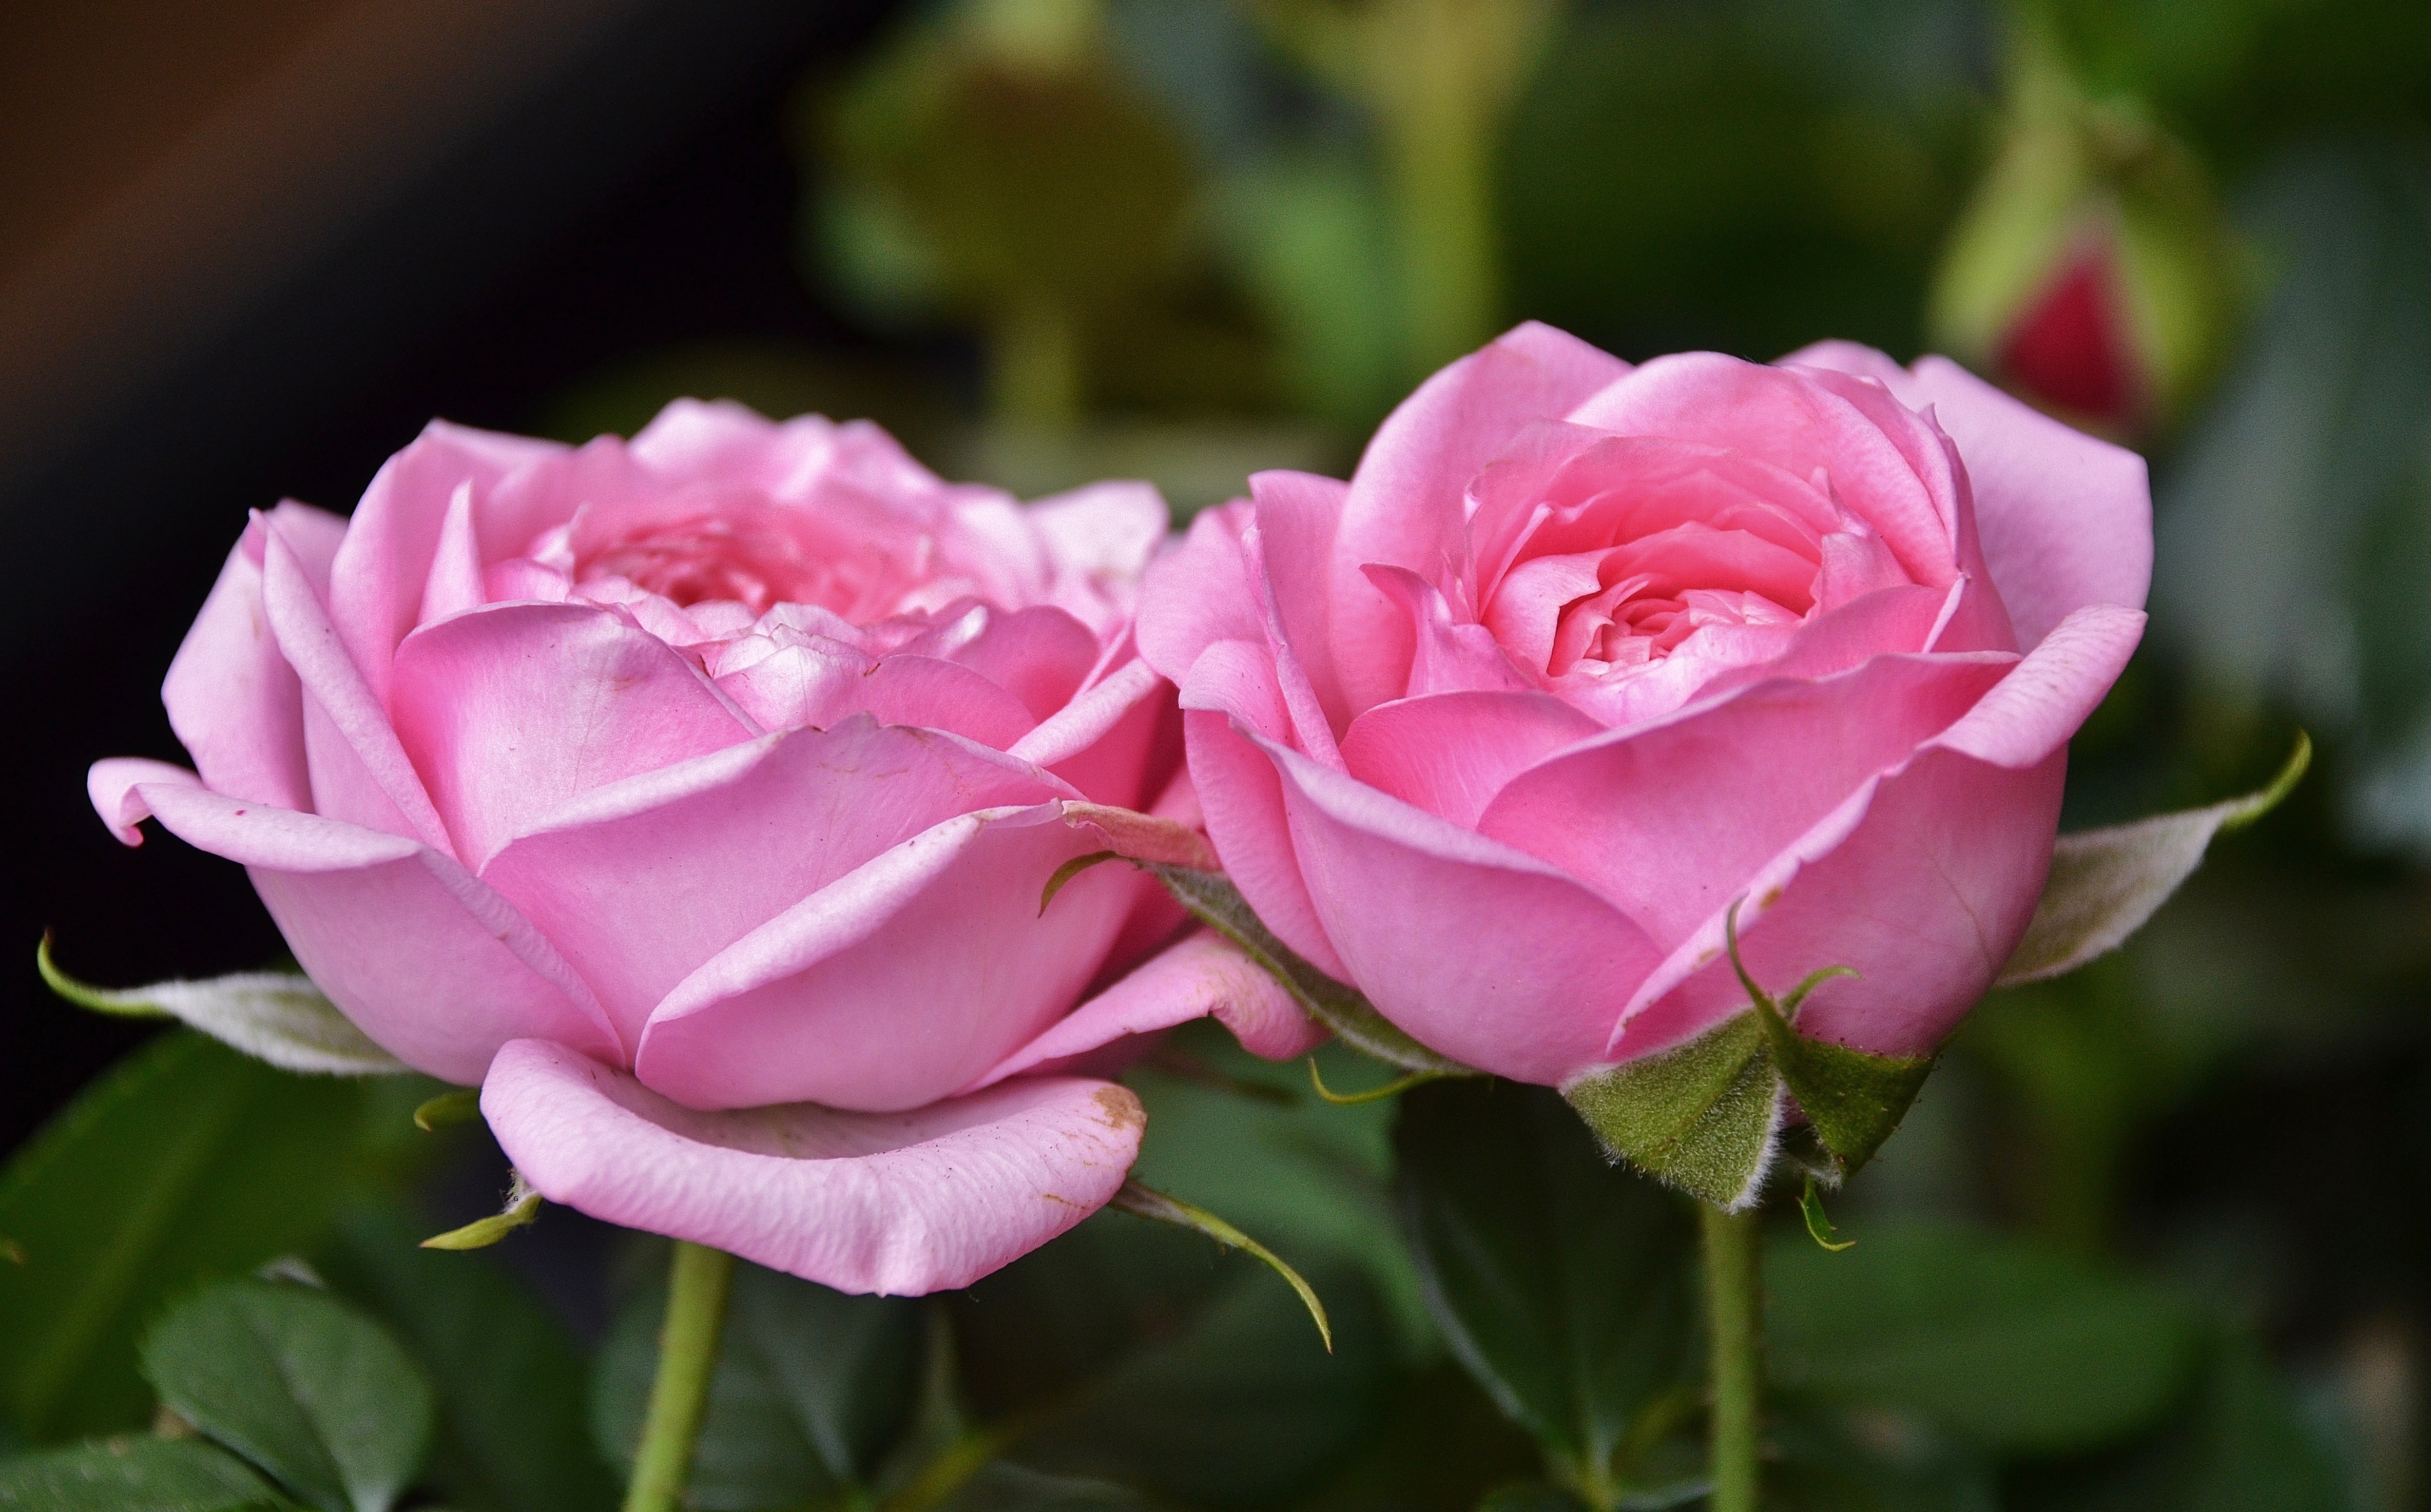
nature, plant, flower, petal, rose, pink, flora, floribunda, macro photography, flowering plant, garden roses, rose family, land plant, rosa centifolia, rose order